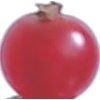
Label: redcurrant